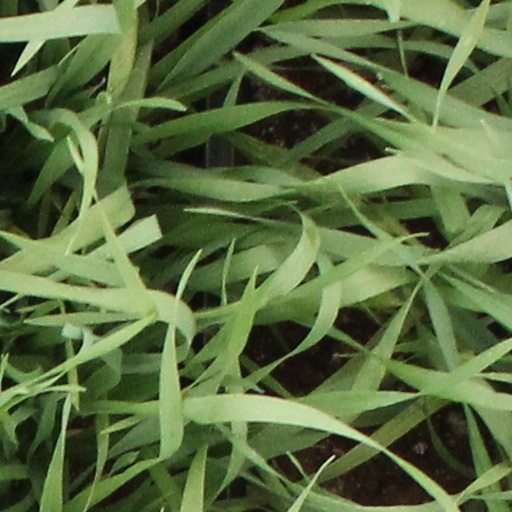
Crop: wheat